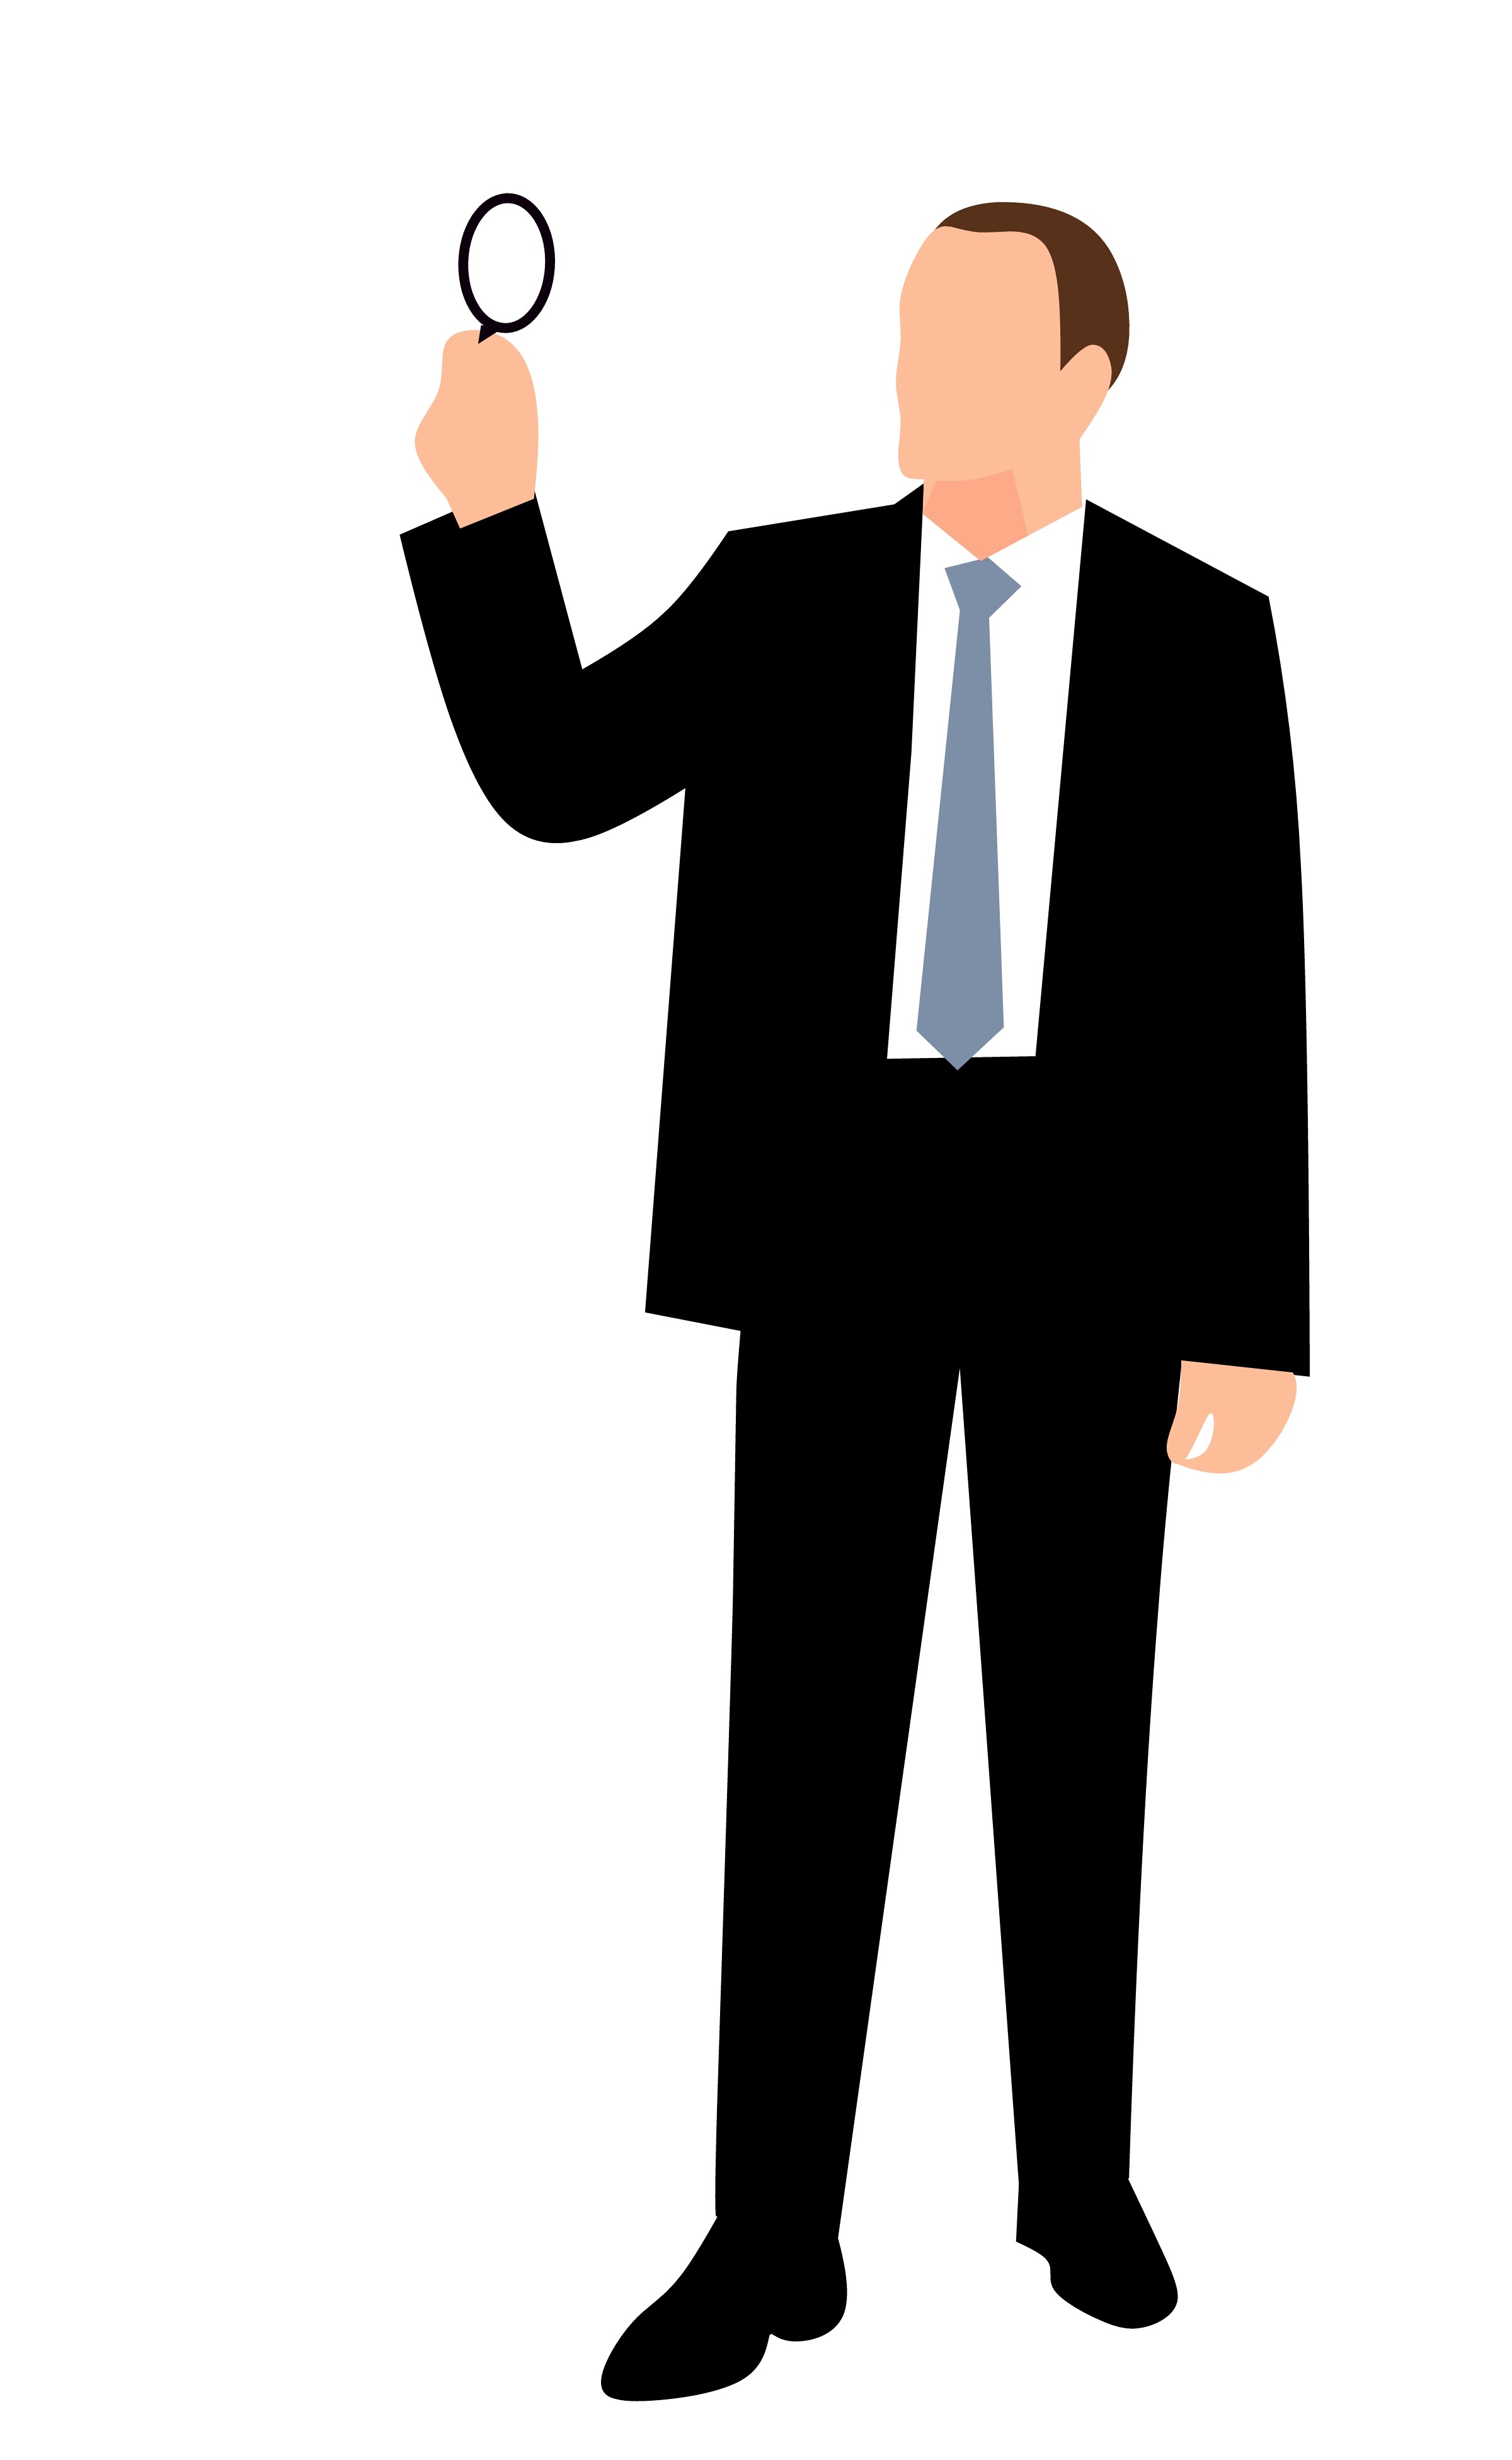
detective, male, adult, background, business, man, caucasian, cheerful, concept, confident, curiosity, discover, exploration, eye, face, find, formal, full, length, glass, happy, holding, human, investigation, isolated, joy, lens, look, magnification, magnifier, magnify, magnifying, optimistic, people, person, positive, research, search, seeking, smile, study, suit, tie, view, white, young, zoom, cartoon character, idea, design, standing, gentleman, formal wear, human behavior, businessperson, tuxedo, finger, white collar worker, clip art, hand, joint, product, public speaking, organization, font